Beer in Croatia

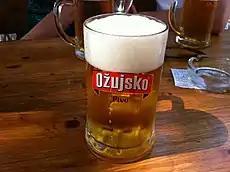
Ožujsko is the most popular beer brand in Croatia

Beer is a popular beverage in Croatia. In 2010, Croatia was the 14th country in the world by beer consumption per capita. Approximately one half of the adult population are beer consumers.